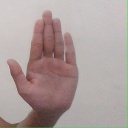
अक्षर: ध